Essential Edinburgh

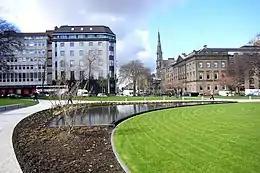
St Andrew Square in 2008

Essential Edinburgh manage St Andrew Square, which was opened to the public on 4 April 2008 after refurbishment funded by the City of Edinburgh Council and Scottish Enterprise. New paths were built and a shallow, reflective pool.